Hamlet (1913 film)

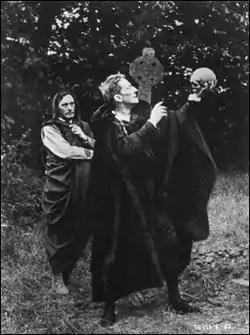
Johnston Forbes-Robertson as Hamlet, and S. A. Cookson as Horatio in "Hamlet" (1913)

Hamlet is a 1913 British silent drama film directed by Hay Plumb and starring Johnston Forbes-Robertson, Gertrude Elliott and Walter Ringham. It is an adaptation of the play "Hamlet" by William Shakespeare made by the Hepworth Company and based on the Drury Lane Theatre's 1913 staging of the work.